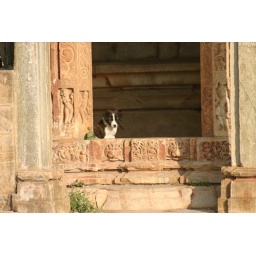
We spotted some puppies in Chittaurgarh, near Udaipur